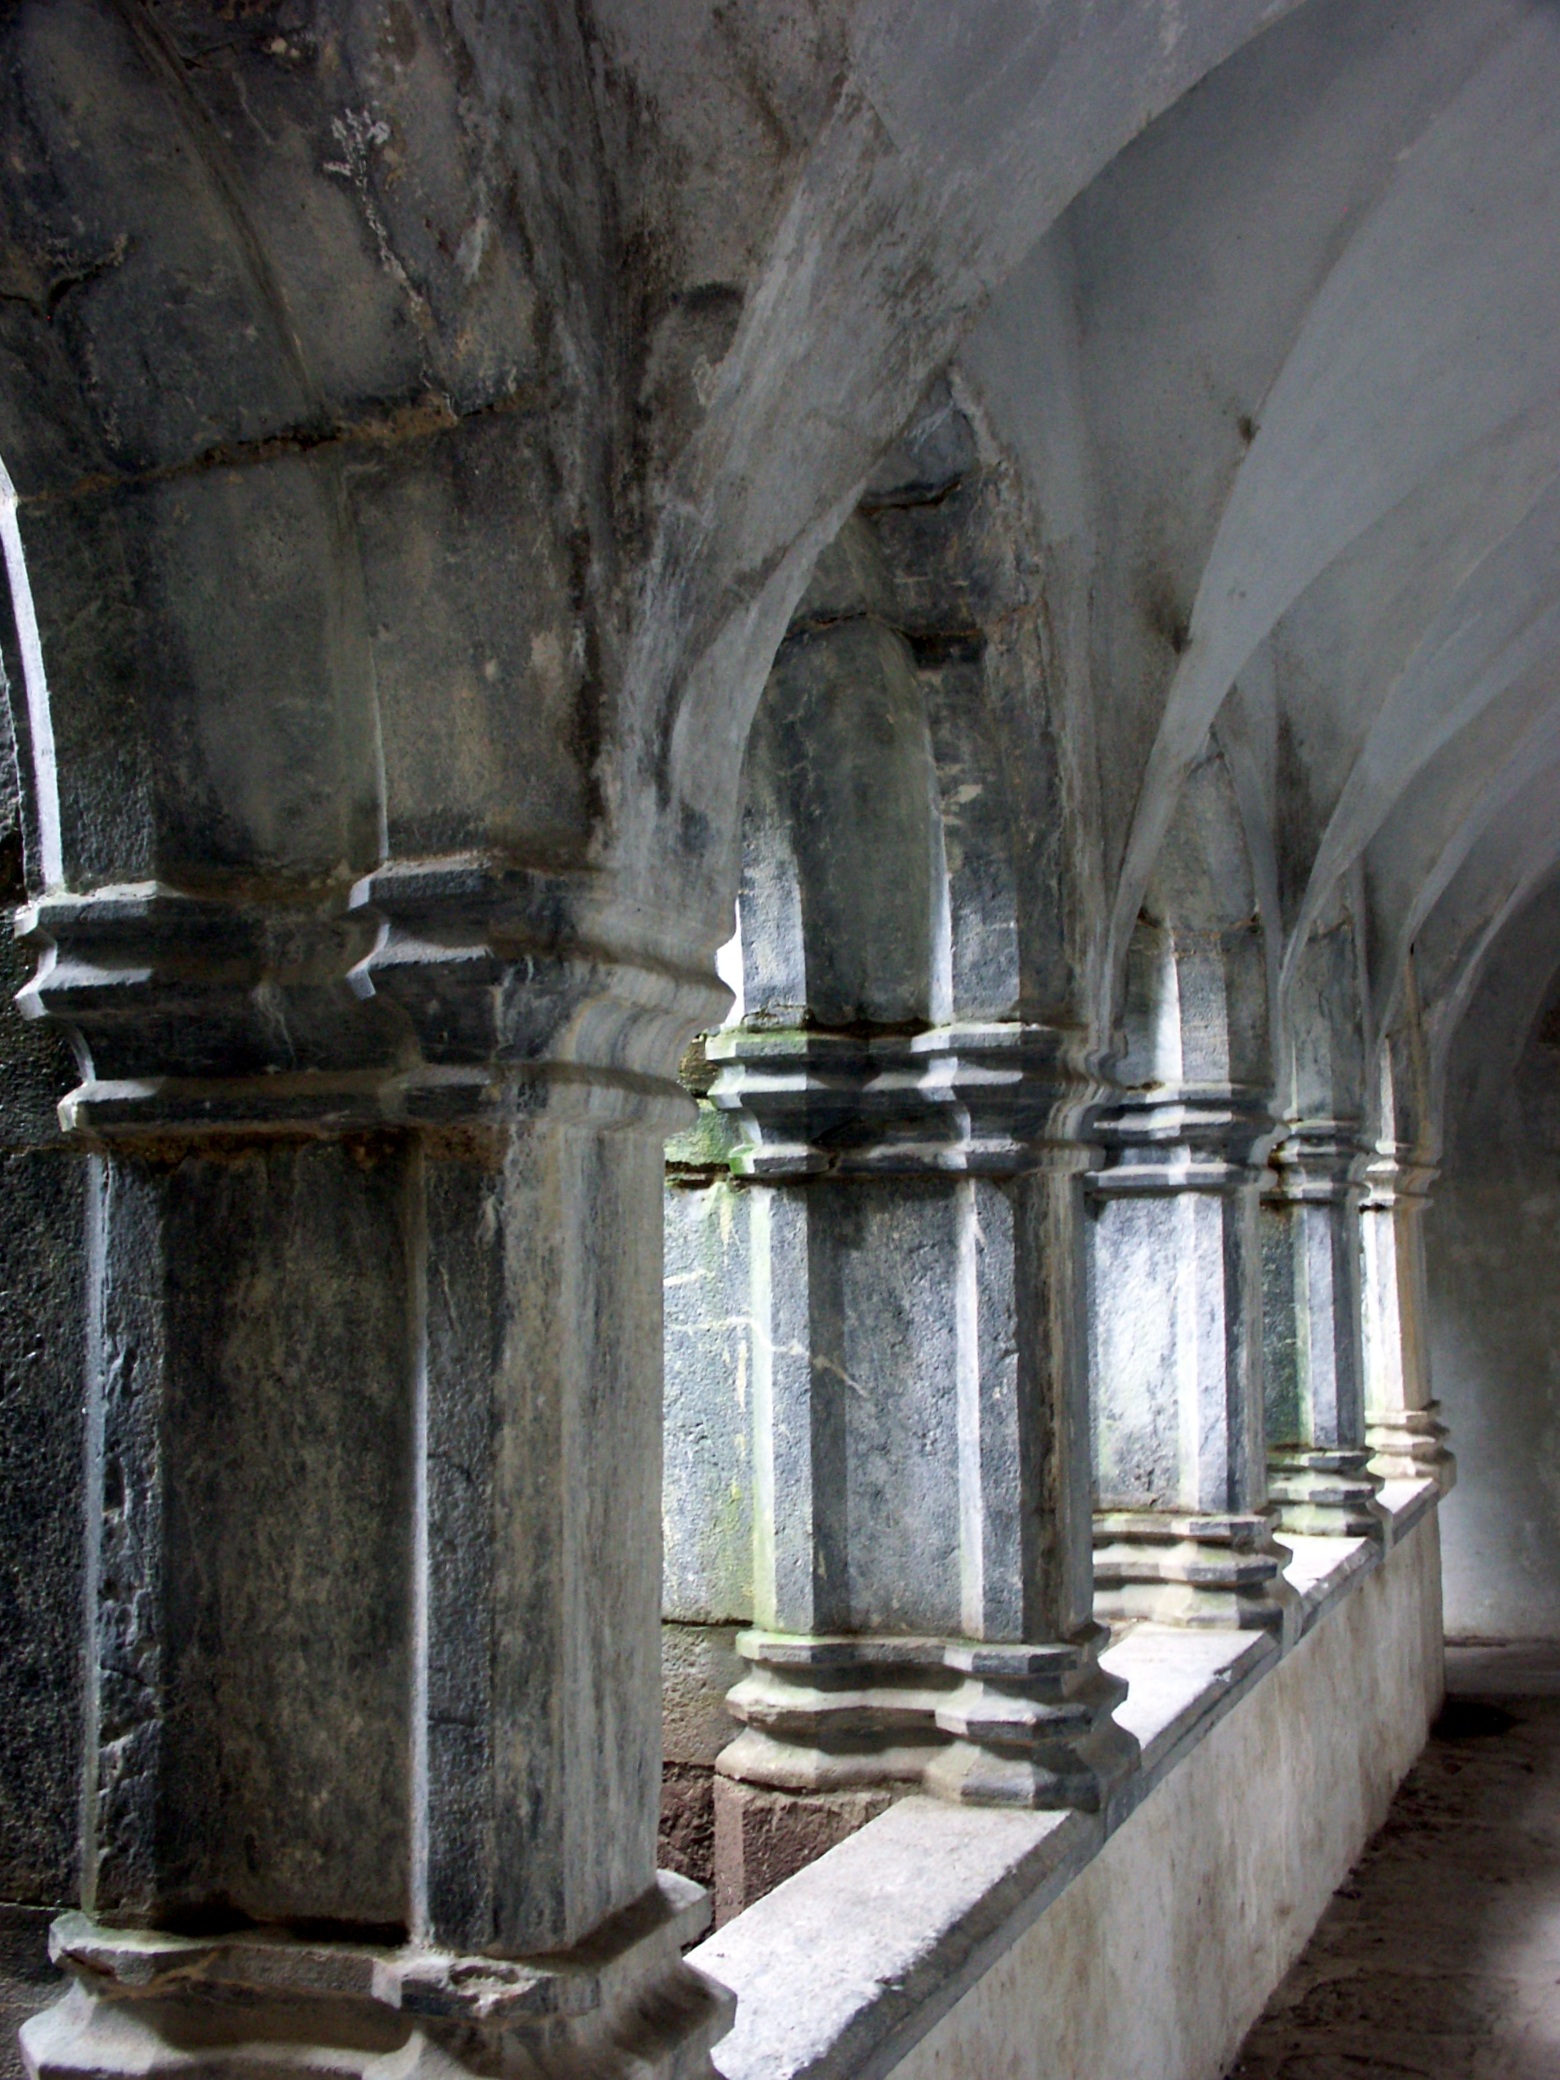
architecture, structure, building, old, stone, arch, pillar, column, church, chapel, place of worship, temple, ruins, arches, monastery, cloister, romanesque, crypt, ancient history